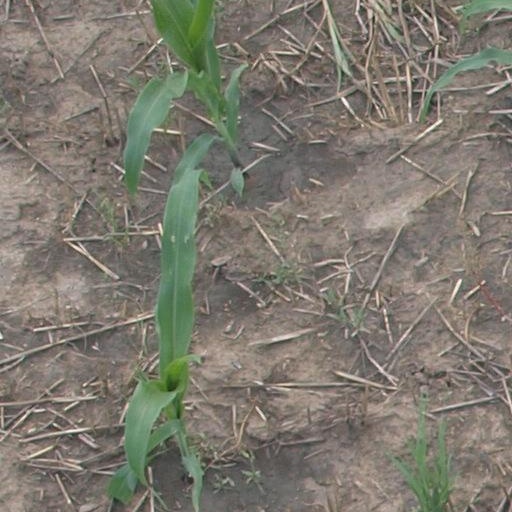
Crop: maize; corn